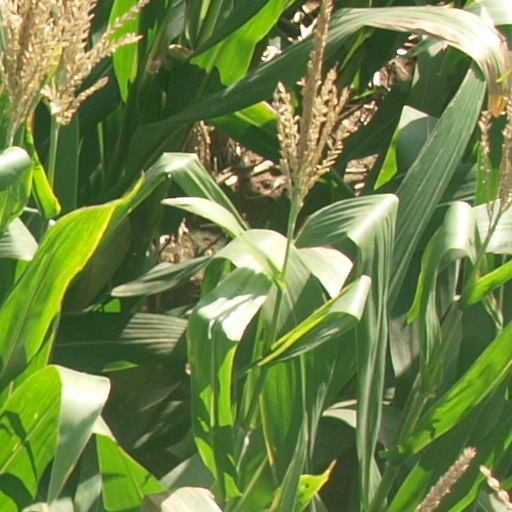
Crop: maize; corn